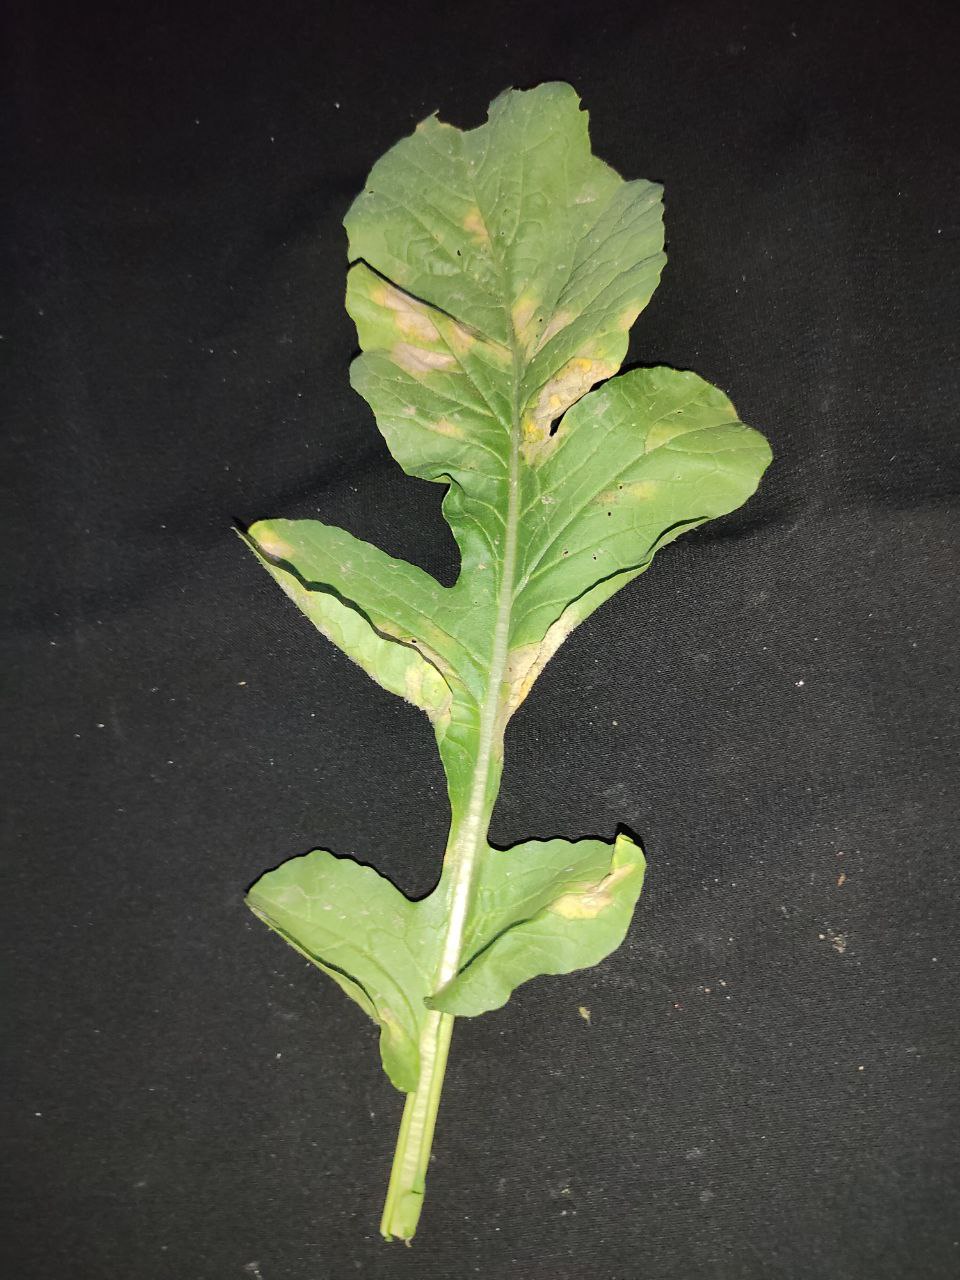
Label: Mosaic virus